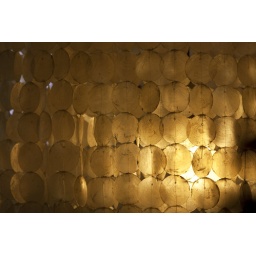
Looking through glass at a lit shell lamp in one of the stores at Farmers Market Los Angeles.